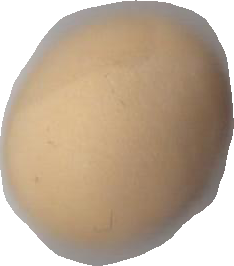
Variety: Grobogan